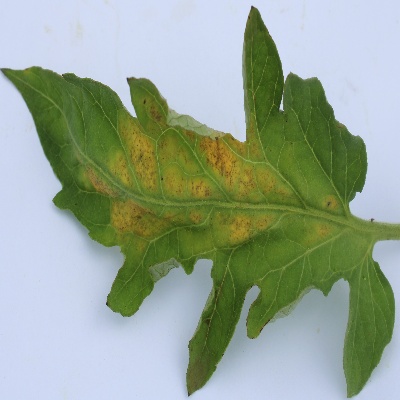
Crop: Tomato
Condition: septoria leaf spot